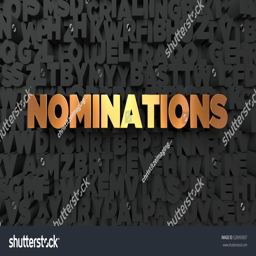
nominations - gold text on black background - 3d rendered royalty free stock picture .